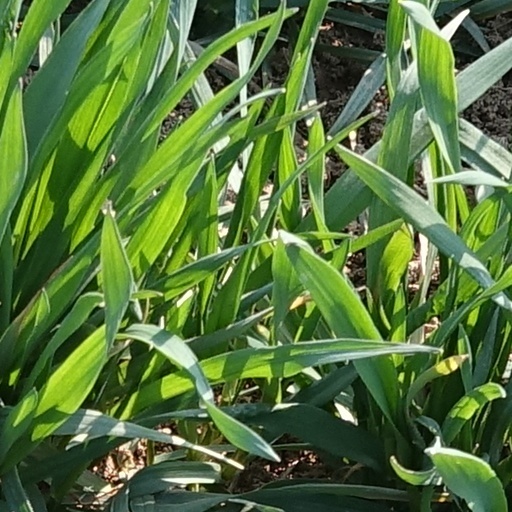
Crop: wheat